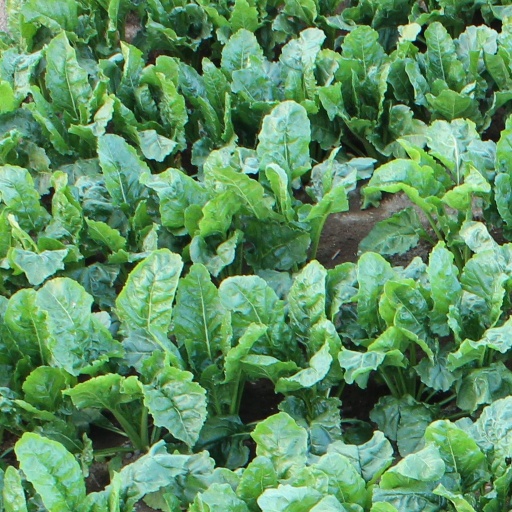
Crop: sugar beet